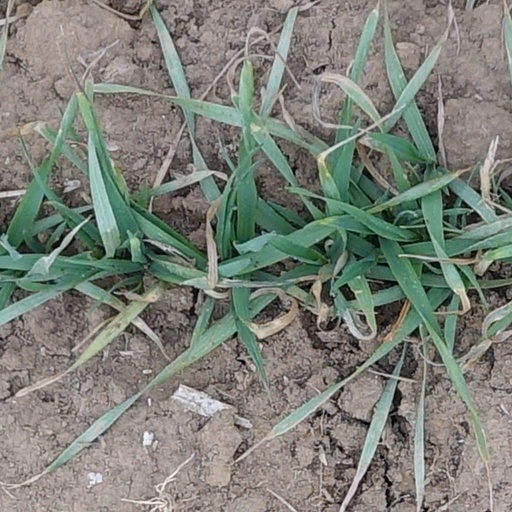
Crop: wheat